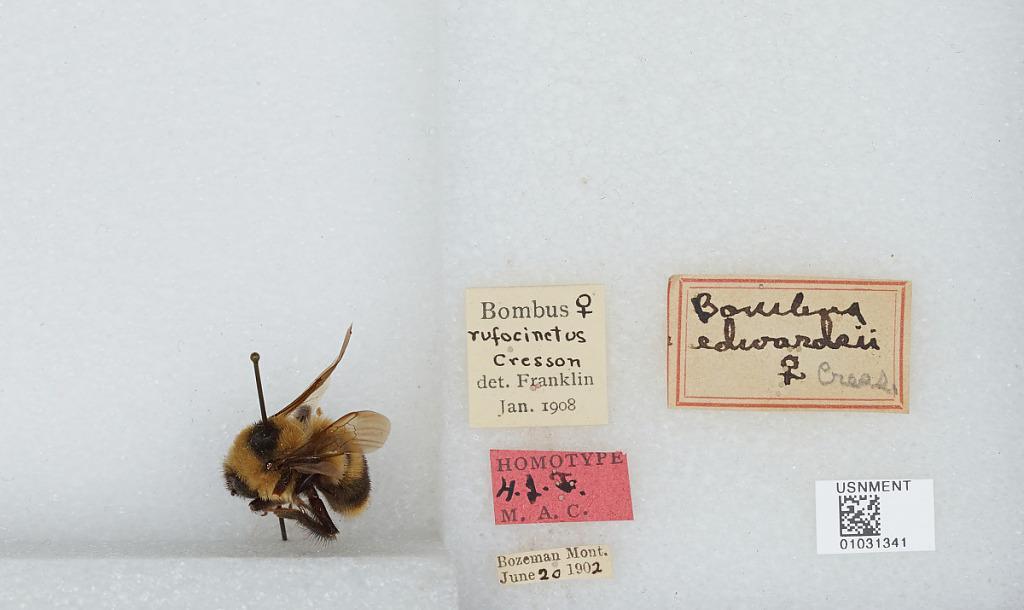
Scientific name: Bombus (Cullumanobombus) rufocinctus Cresson
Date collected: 1902-6-20
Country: United States
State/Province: Montana
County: Gallatin
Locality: Bozeman
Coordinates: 45.6778, -111.047
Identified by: Franklin